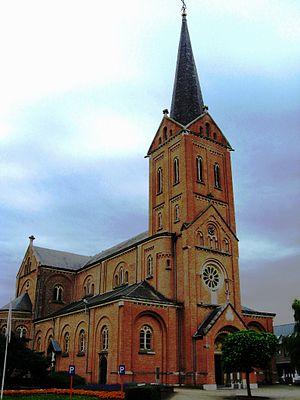
Paal est une section de la ville belge de Beringen située en Région flamande dans la province de Limbourg.